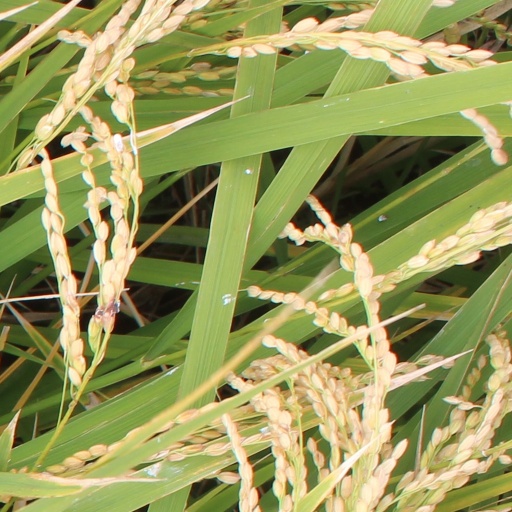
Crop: rice